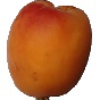
Label: apricot